Wallis (island)

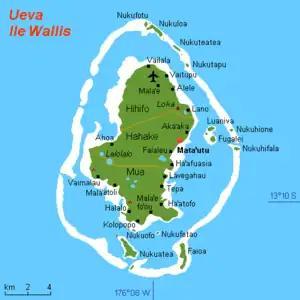
Map of the Wallis Islands

The island has an area of and a circumference of c. . Its highest point is Mount Lulu Fakahega, which rises . There are also a few large lakes such as Lake Lalolalo. These crater lakes attest to the island's volcanic origin. Some of the lakes, such as Lalolalo and Lanu'tavake appear as almost perfect circles with straight vertical walls.